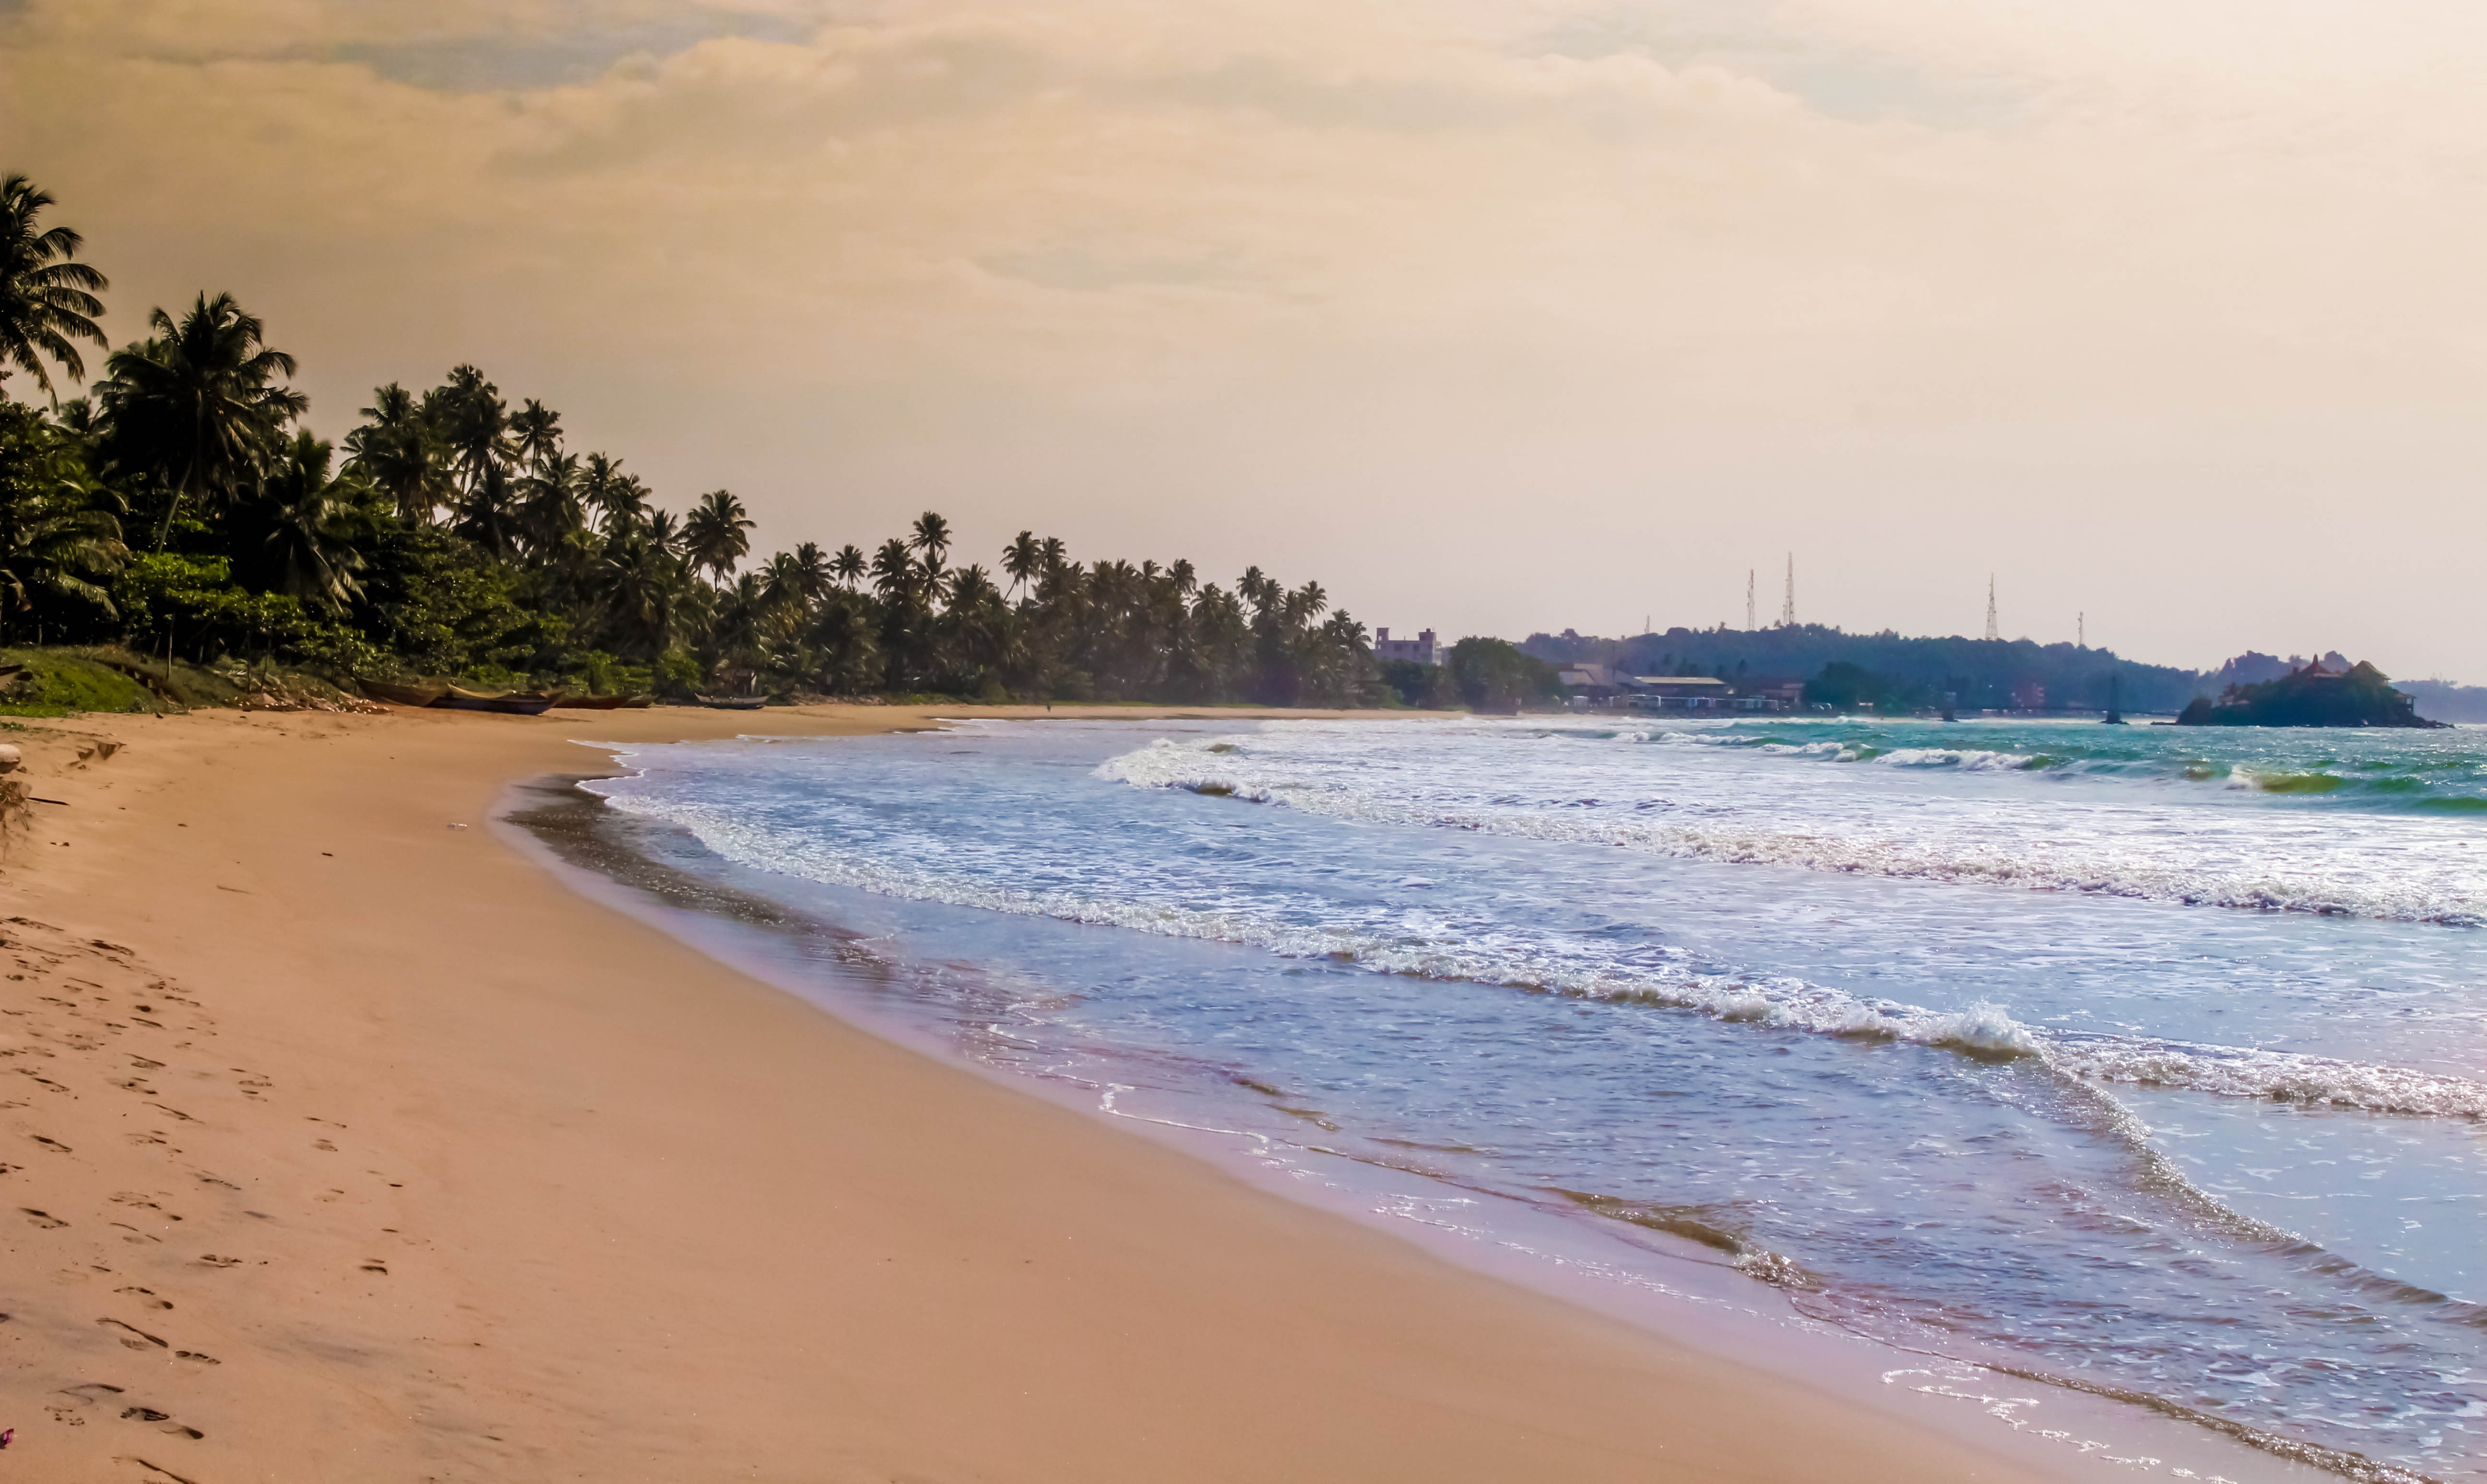
beach, landscape, sea, coast, water, nature, outdoor, sand, ocean, horizon, people, sky, sun, sunrise, sunset, sunlight, shore, wave, summer, vacation, travel, motion, symbol, tropical, natural, holiday, bay, blue, tourism, body of water, sunny, design, happy, marine, wind wave